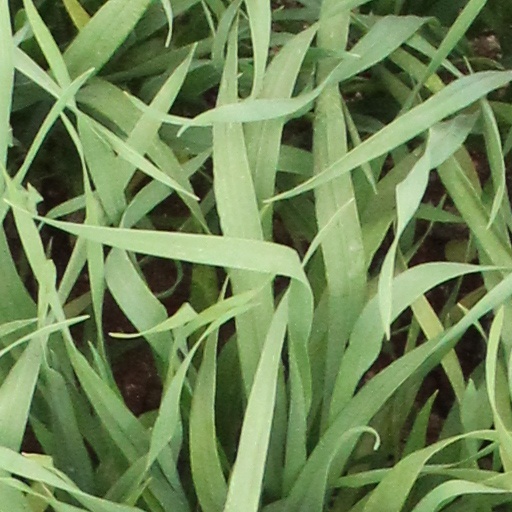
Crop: wheat